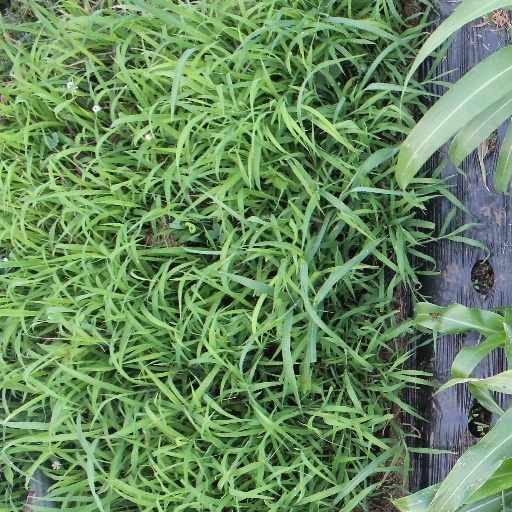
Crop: sorghum